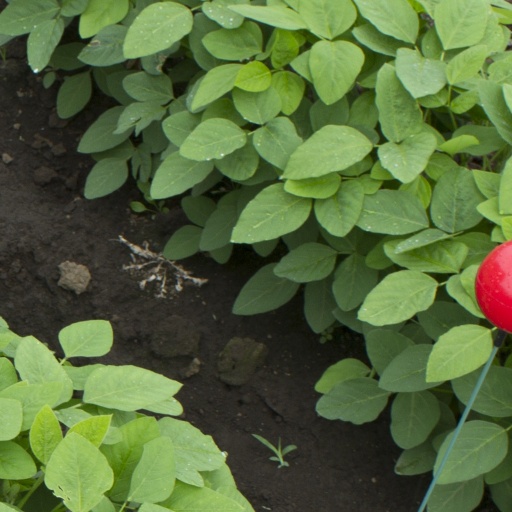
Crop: soybean